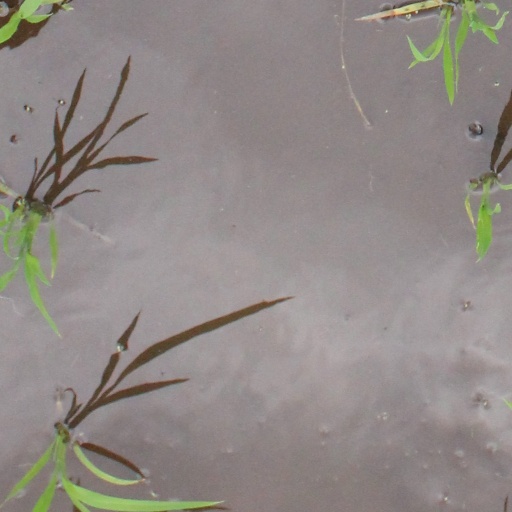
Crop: rice